Geography of Ghana

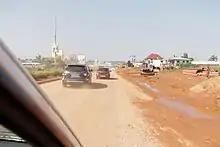
Erosion taken over Kasoa highway after downpour in Ghana

Environmental issues include recurrent drought in the north, severely affecting agricultural activities, deforestation, overgrazing, soil erosion, poaching and habitat destruction threatens wildlife populations, water pollution, and inadequate supplies of potable water